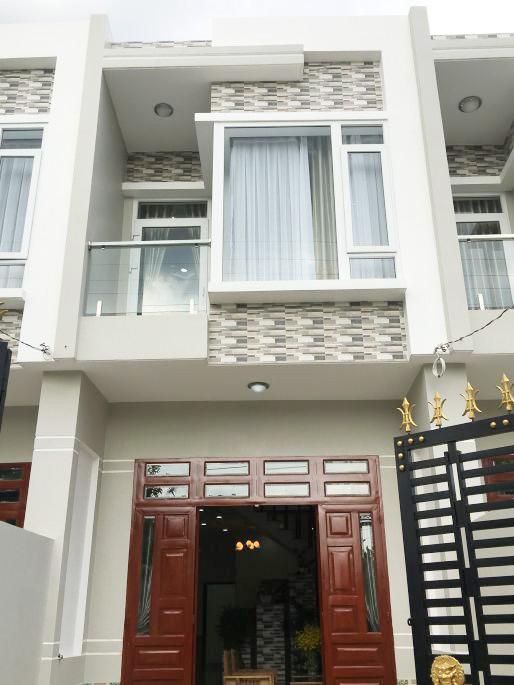
cửa ra vào chính của toà nhà này được sơn màu nâu